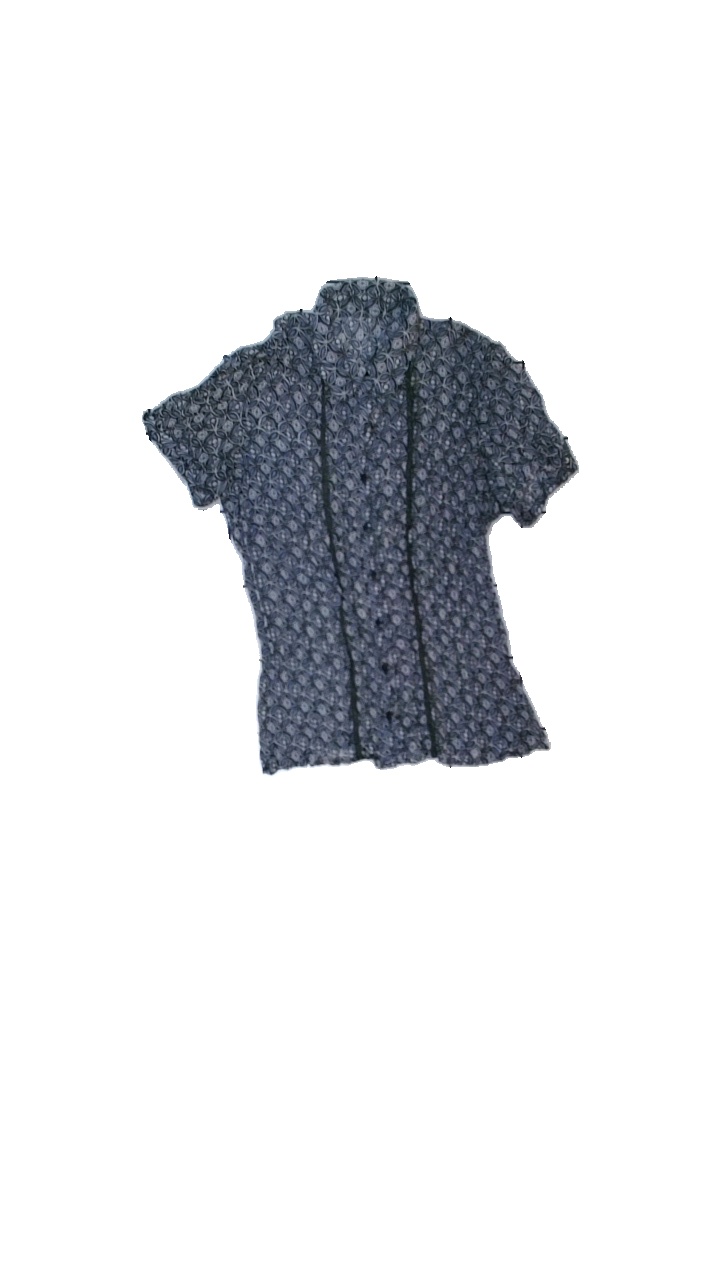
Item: Blouse (Ladies)
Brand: Missing
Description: blommig blus med cirklar på, flera dragna trådar
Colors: Grey, Blue, Black
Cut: Regular
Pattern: Floral print
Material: ?
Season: All
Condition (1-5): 3
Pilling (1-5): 3
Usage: Export
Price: <50